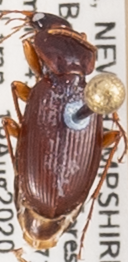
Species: Synuchus impunctatus
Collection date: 2020-08-19
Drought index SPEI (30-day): -1.546
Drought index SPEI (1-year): -0.05
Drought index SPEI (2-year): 0.54